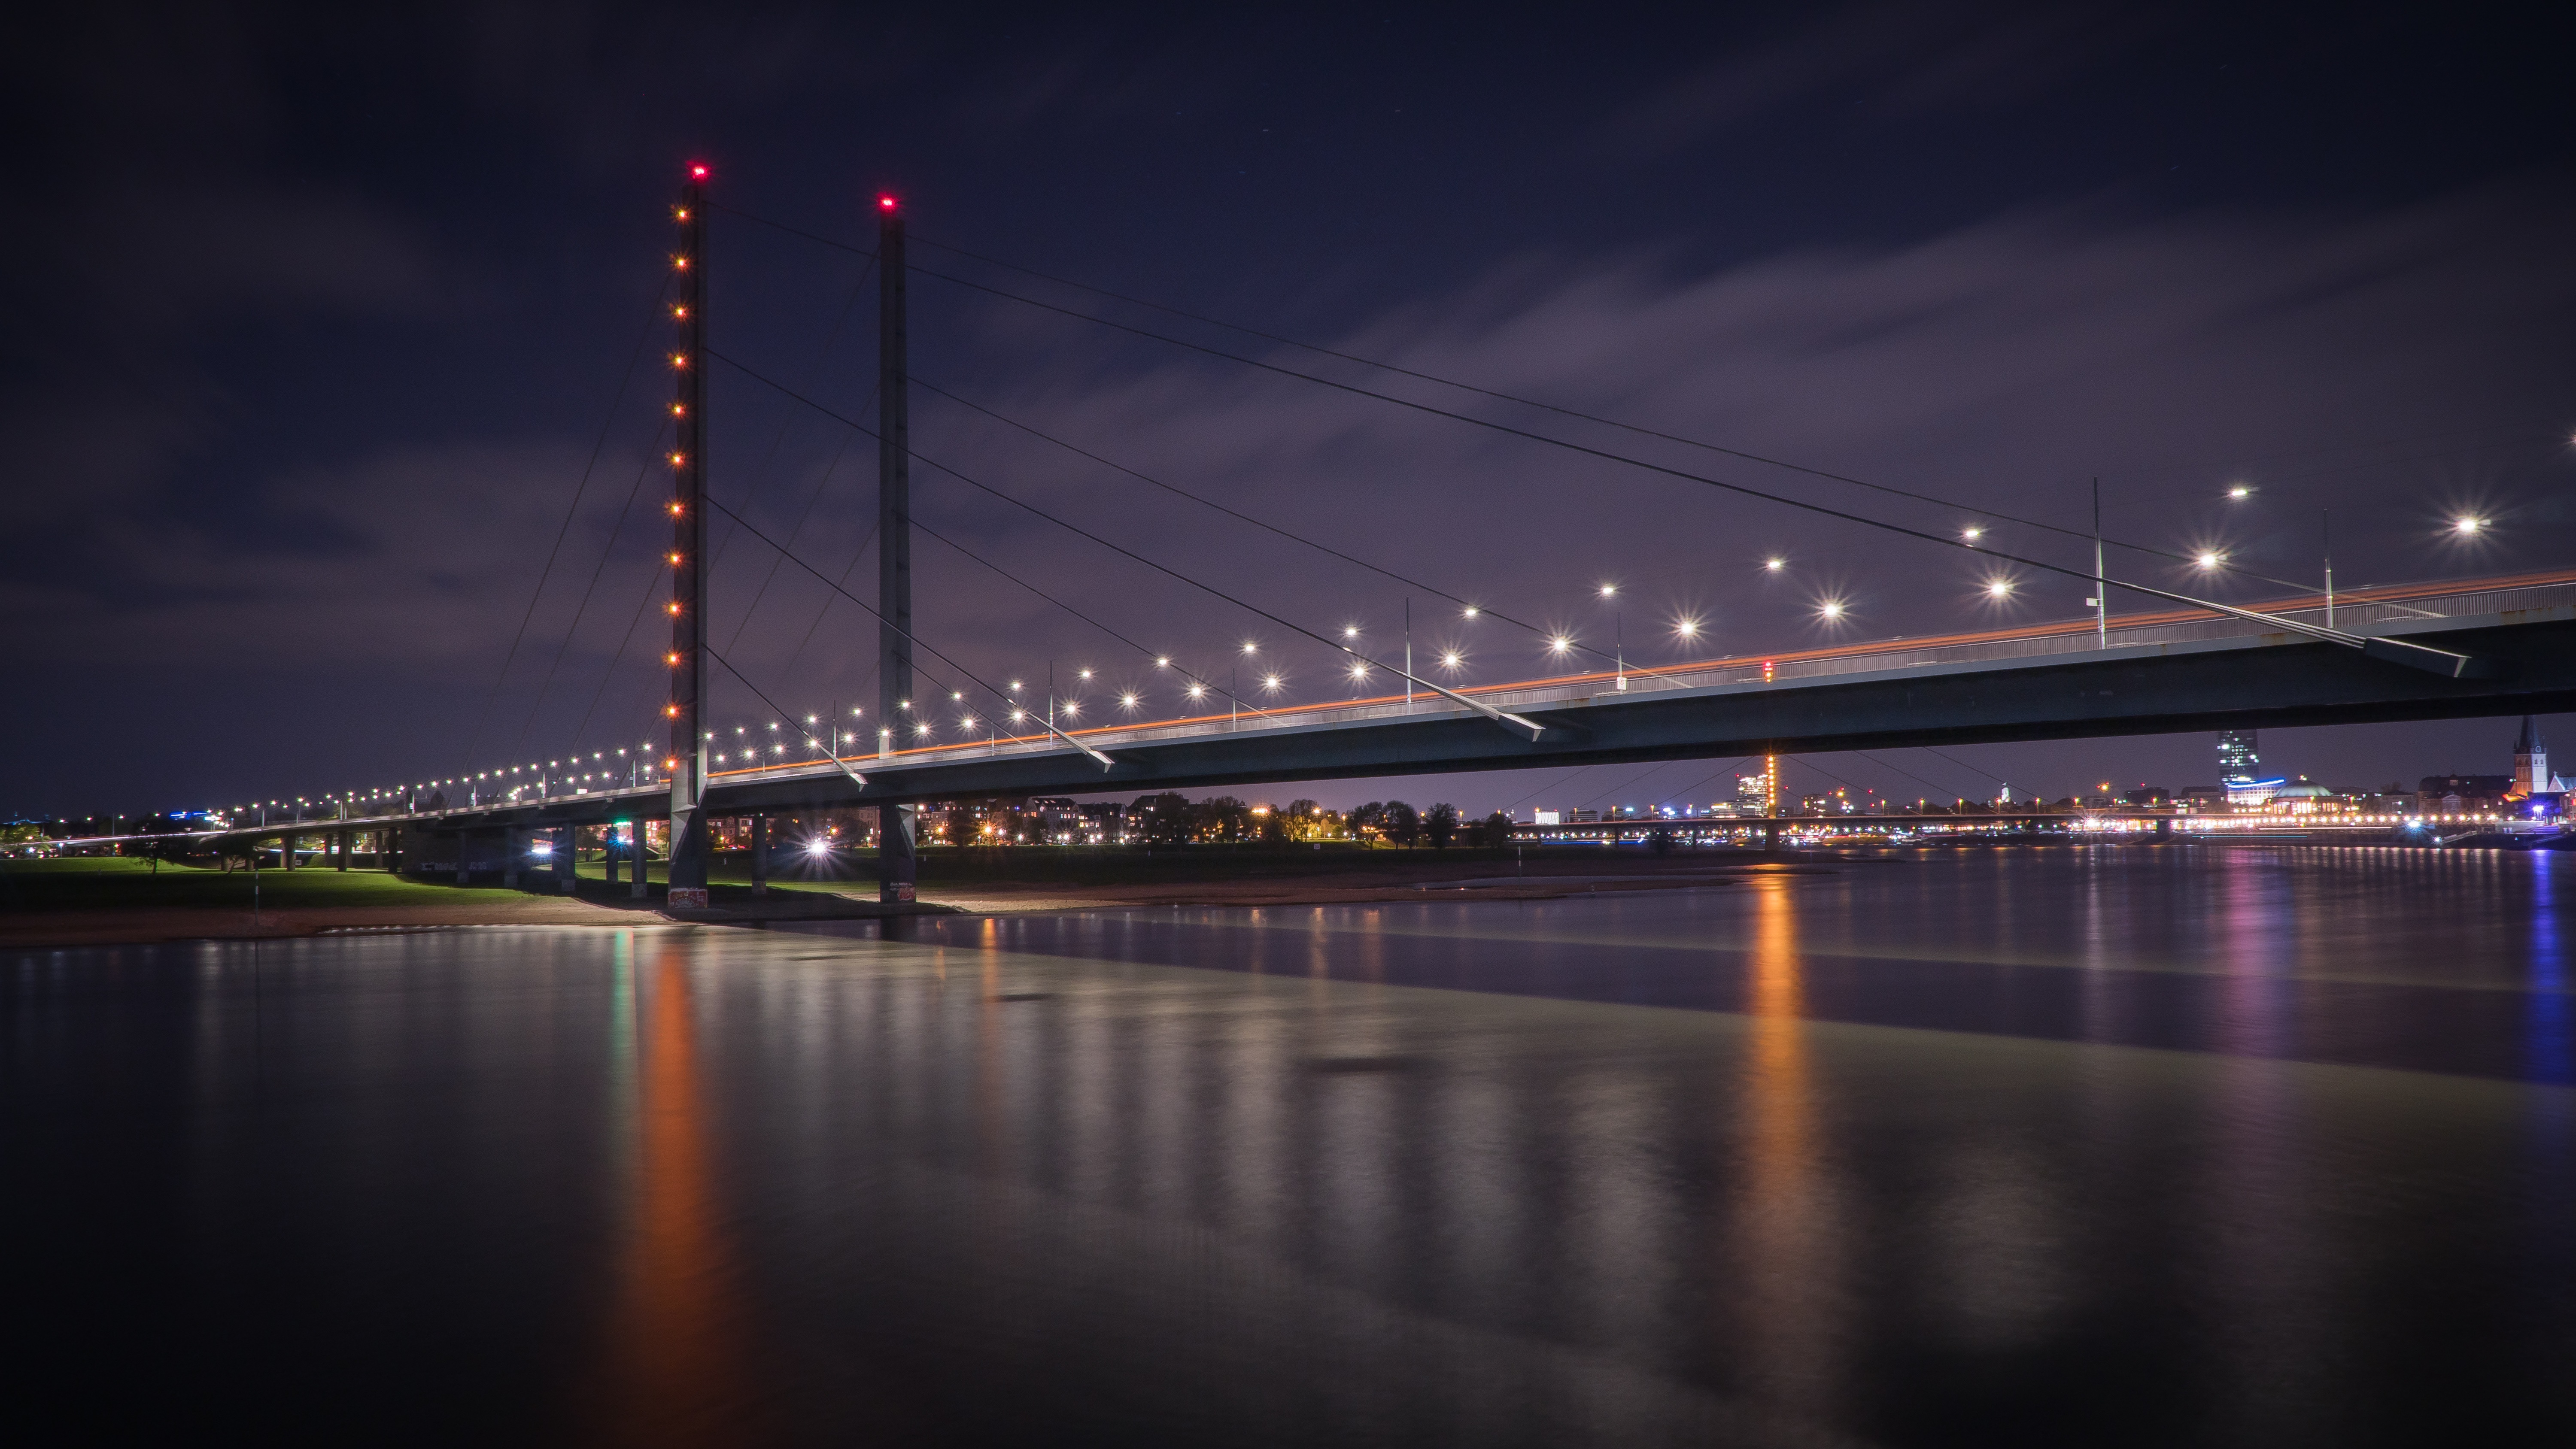
water, light, architecture, road, bridge, skyline, traffic, night, building, cityscape, steel, suspension bridge, dusk, evening, construction, railing, reflection, pylons, germany, strong, rhine, enormous, river landscape, dusseldorf, cable stayed bridge, rheinbr cke, stahlbau, nonbuilding structure, knee bridge, rhine knee bridge